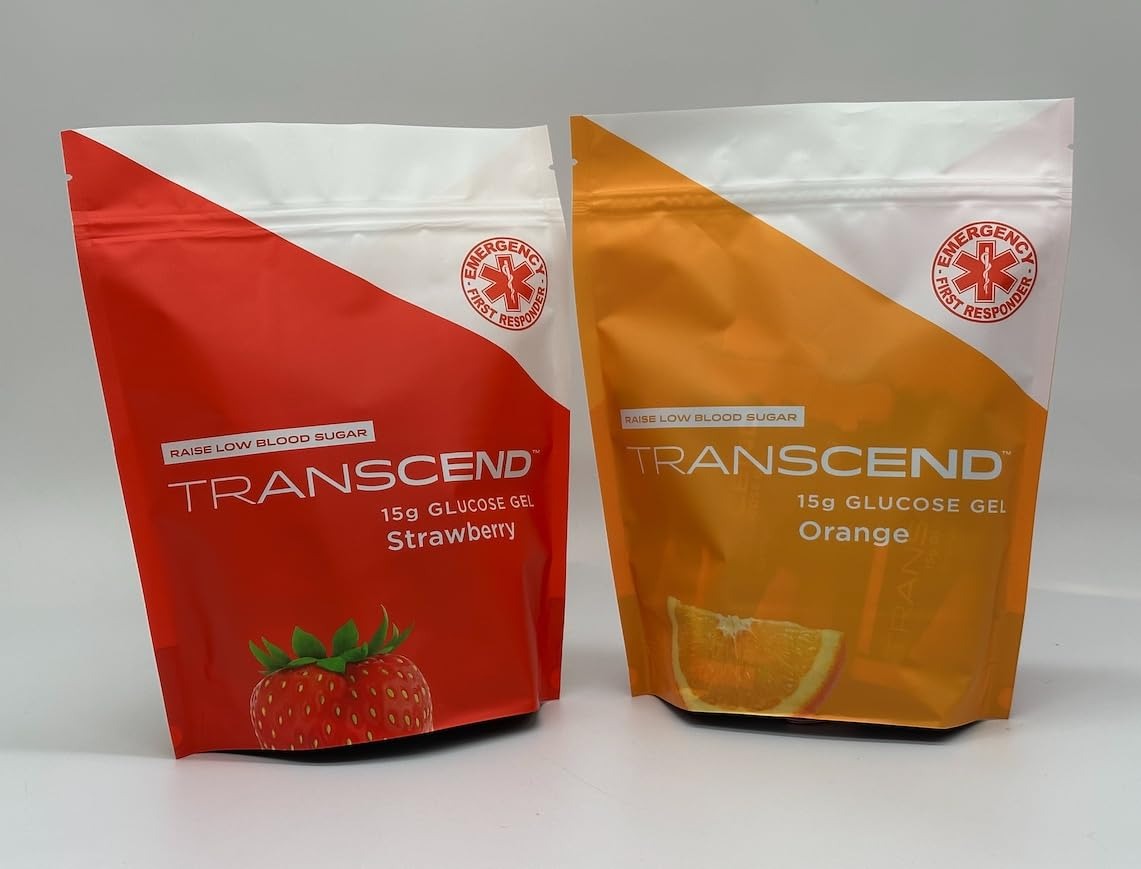
Item Name: Transcend 15g Glucose Gel - Orange & Strawberry Assortment (40)
Bullet Point 1: Delicious Natural flavor assortment of Orange and Strawberry gels makes it easy to manage energy
Bullet Point 2: 15 grams fast acting glucose raises blood sugar fast for athletes and anyone else
Bullet Point 3: Easy-open, easy to carry pouch used by EMS, Doctors, Athletes, etc.
Bullet Point 4: Syrup like consistency, no need to chew like other sports gels
Bullet Point 5: Made in America. Naturally flavored. Refuel, Respond, Transcend!
Product Description: Hooked on the delicious taste of Strawberry Transcend Glucose Gels? Ready to try a new flavor? Here's an assortment of the Strawberry you love and the newest kid on the block, Orange. Refuel your body with the carbs you need and the flavors you love. Off-the-charts in yum, both flavors of glucose gel provide a delicious experience and the premium fuel needed for lasting energy. Every phase of your life has its own unique challenges. Answer them with Transcend.
Value: 44.0
Unit: Ounce

Price: 92.8